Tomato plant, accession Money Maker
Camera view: horizontal (90 deg, fisheye); turntable rotation: 330 degrees
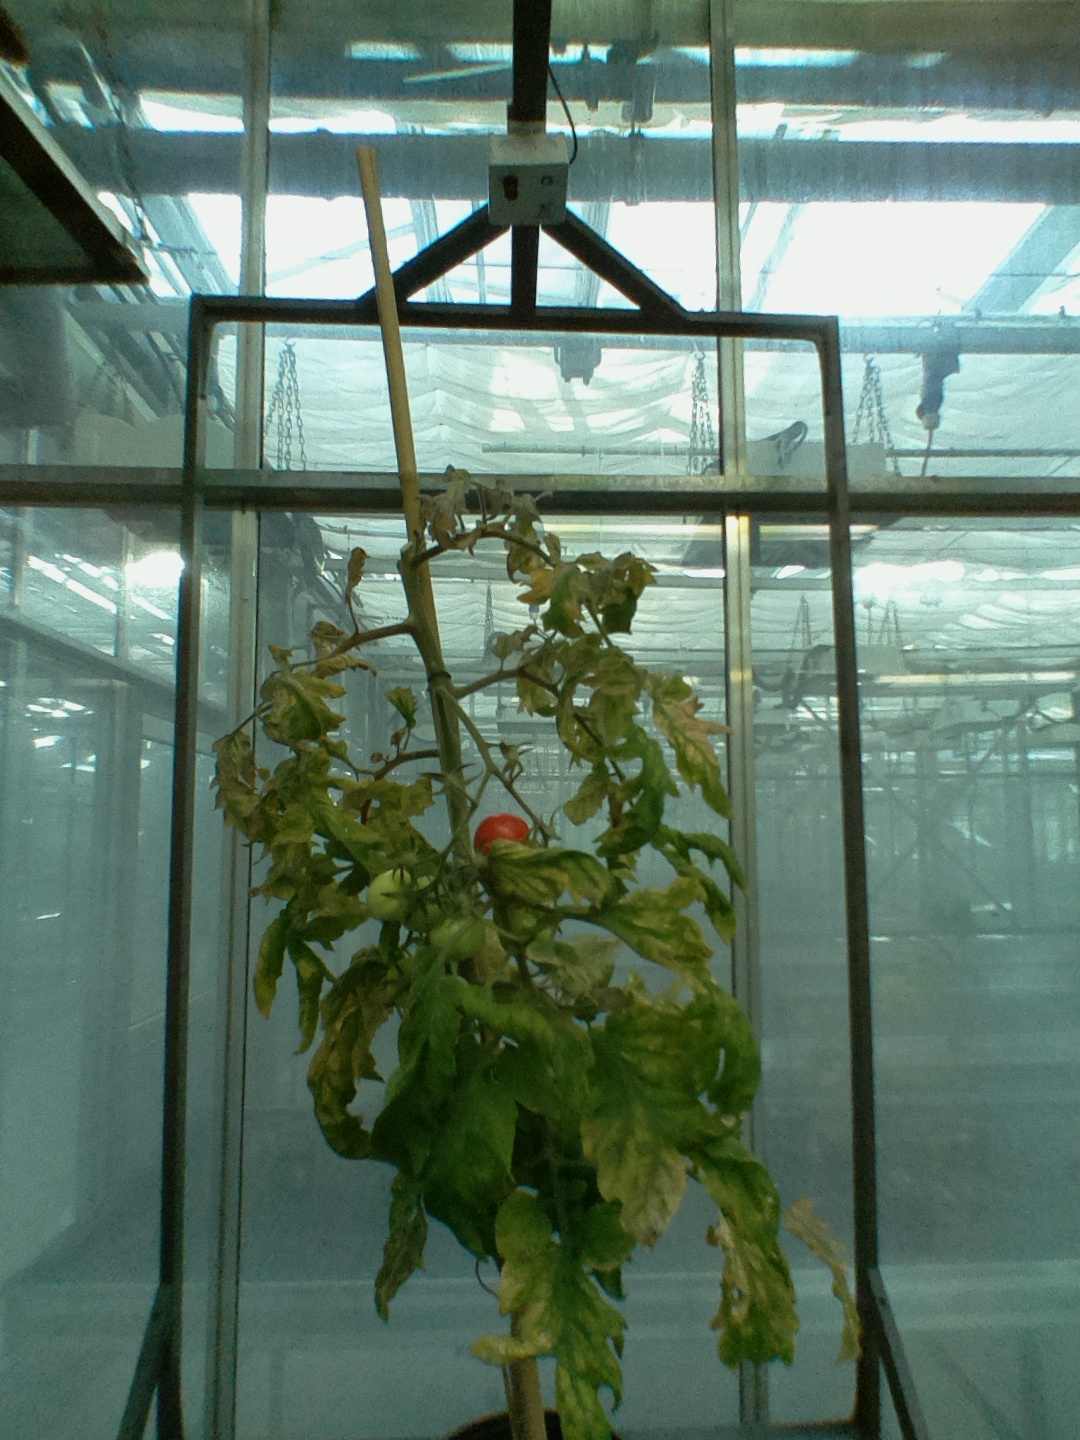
BBCH growth stage 81: 10%-20% of fruits show typical fully ripe color